Sarajevo Film Festival

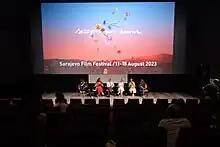
The 2023 Sarajevo Film Festival

The first edition of CineLink, which was part of the 9th Sarajevo Film Festival, was held in 2003. Of the 91 entries from across the region, a three-member jury, Philippe Bober, Behrooz Hashemian and Čedomir Kolar, producers whose films have won awards at all the major international film festivals such as Cannes, Venice, Rotterdam and Berlin, chose six winning films, and the winners were: "The Abandoned" - Zlatko Topčić, "Bosnian Pot" - Vedran Fajković, "Slowly" - Nikola Mišić, "Totally Personal" - Nedžad Begović, "Roses for Tosca" - Branko Đurić, Simona Stražisar and "Last Day" - Namik Kabil.